Cabra Majorera

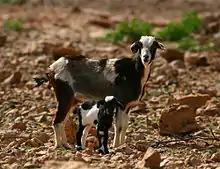
Cabra majorera

The Cabra Majorera is a Spanish breed of dairy goat native to the islands of Fuerteventura and Lanzarote in the Canary Islands. It is one of three goat breeds from the islands, the others being the Palmera of La Palma and the Tinerfeña of Tenerife; the Güera of North Africa also originates in the Canaries.